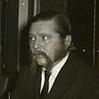
Age: 45